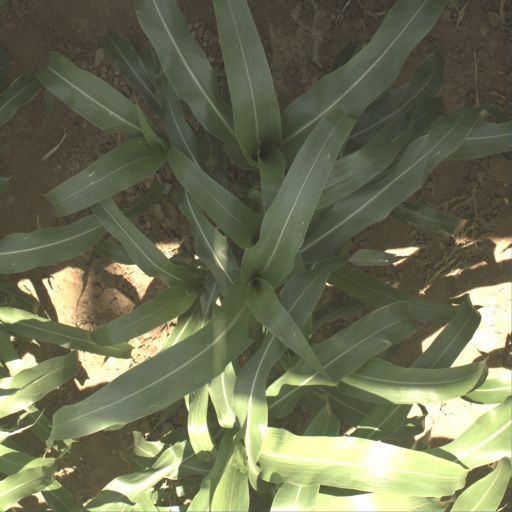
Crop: sorghum